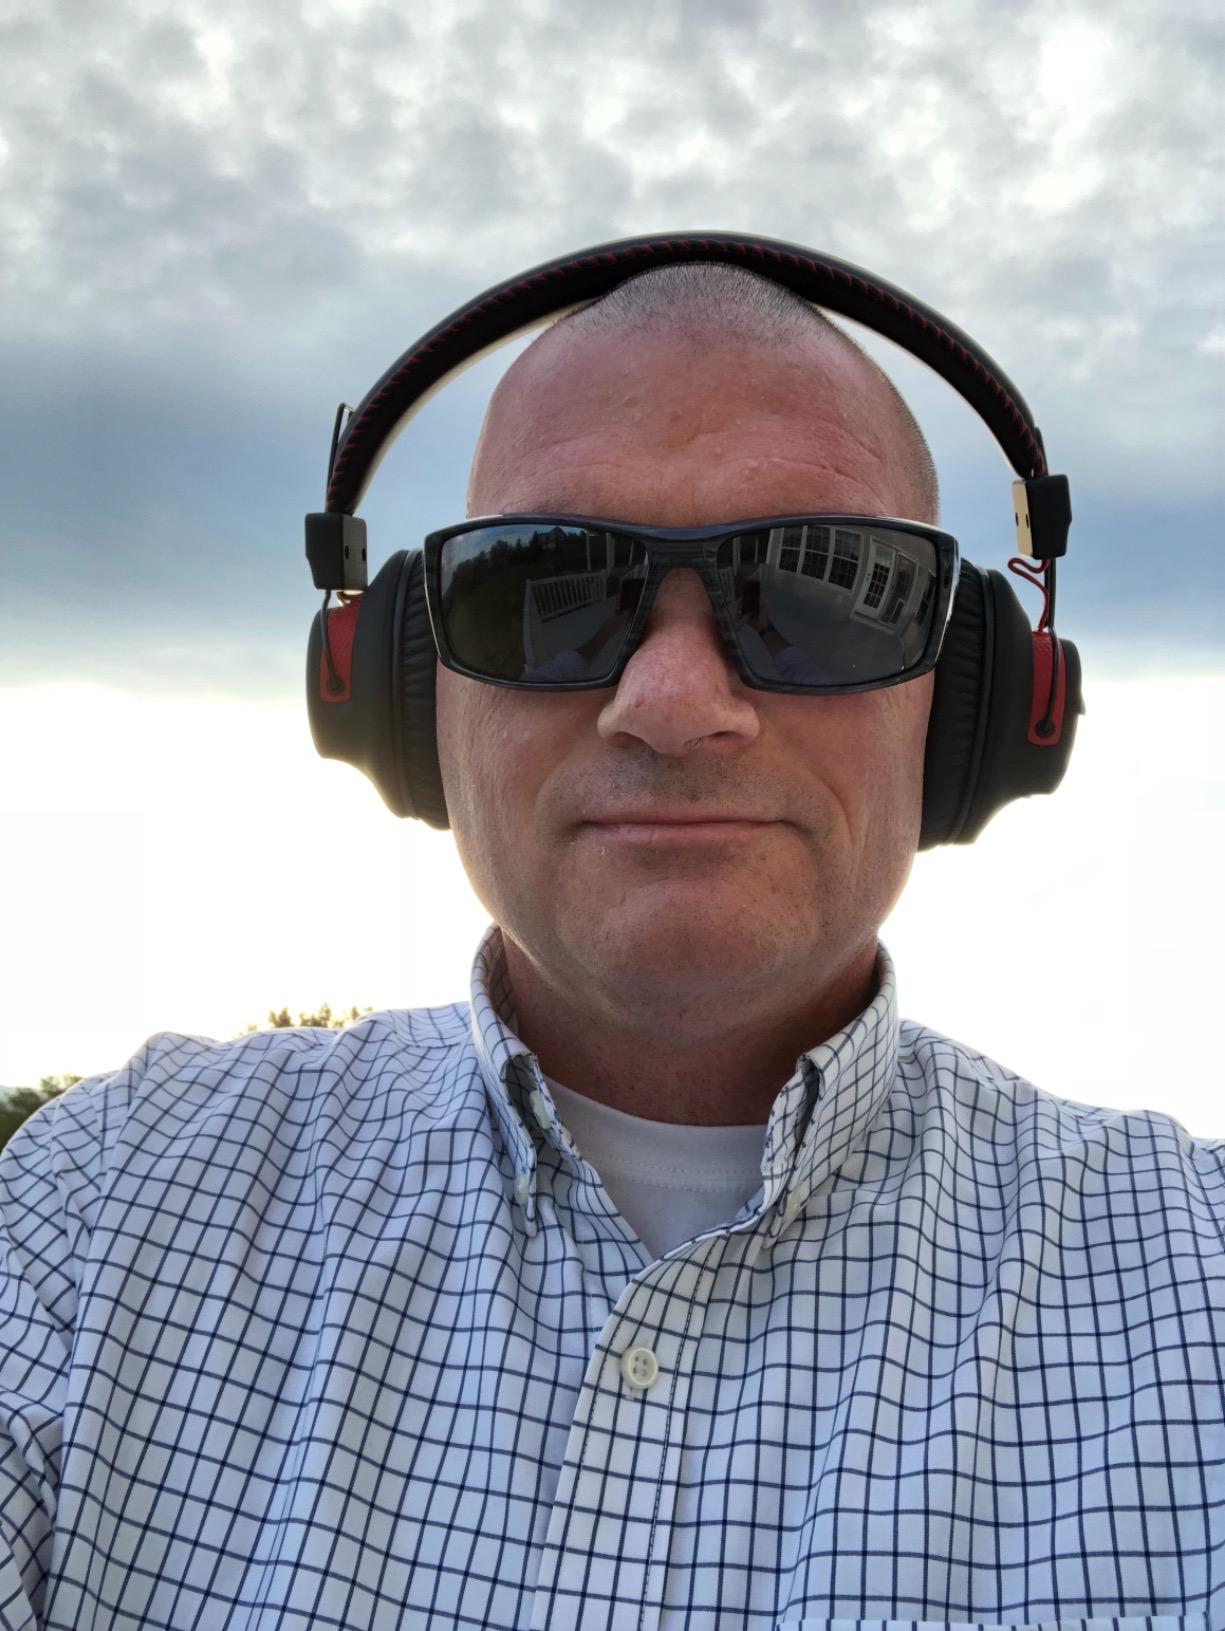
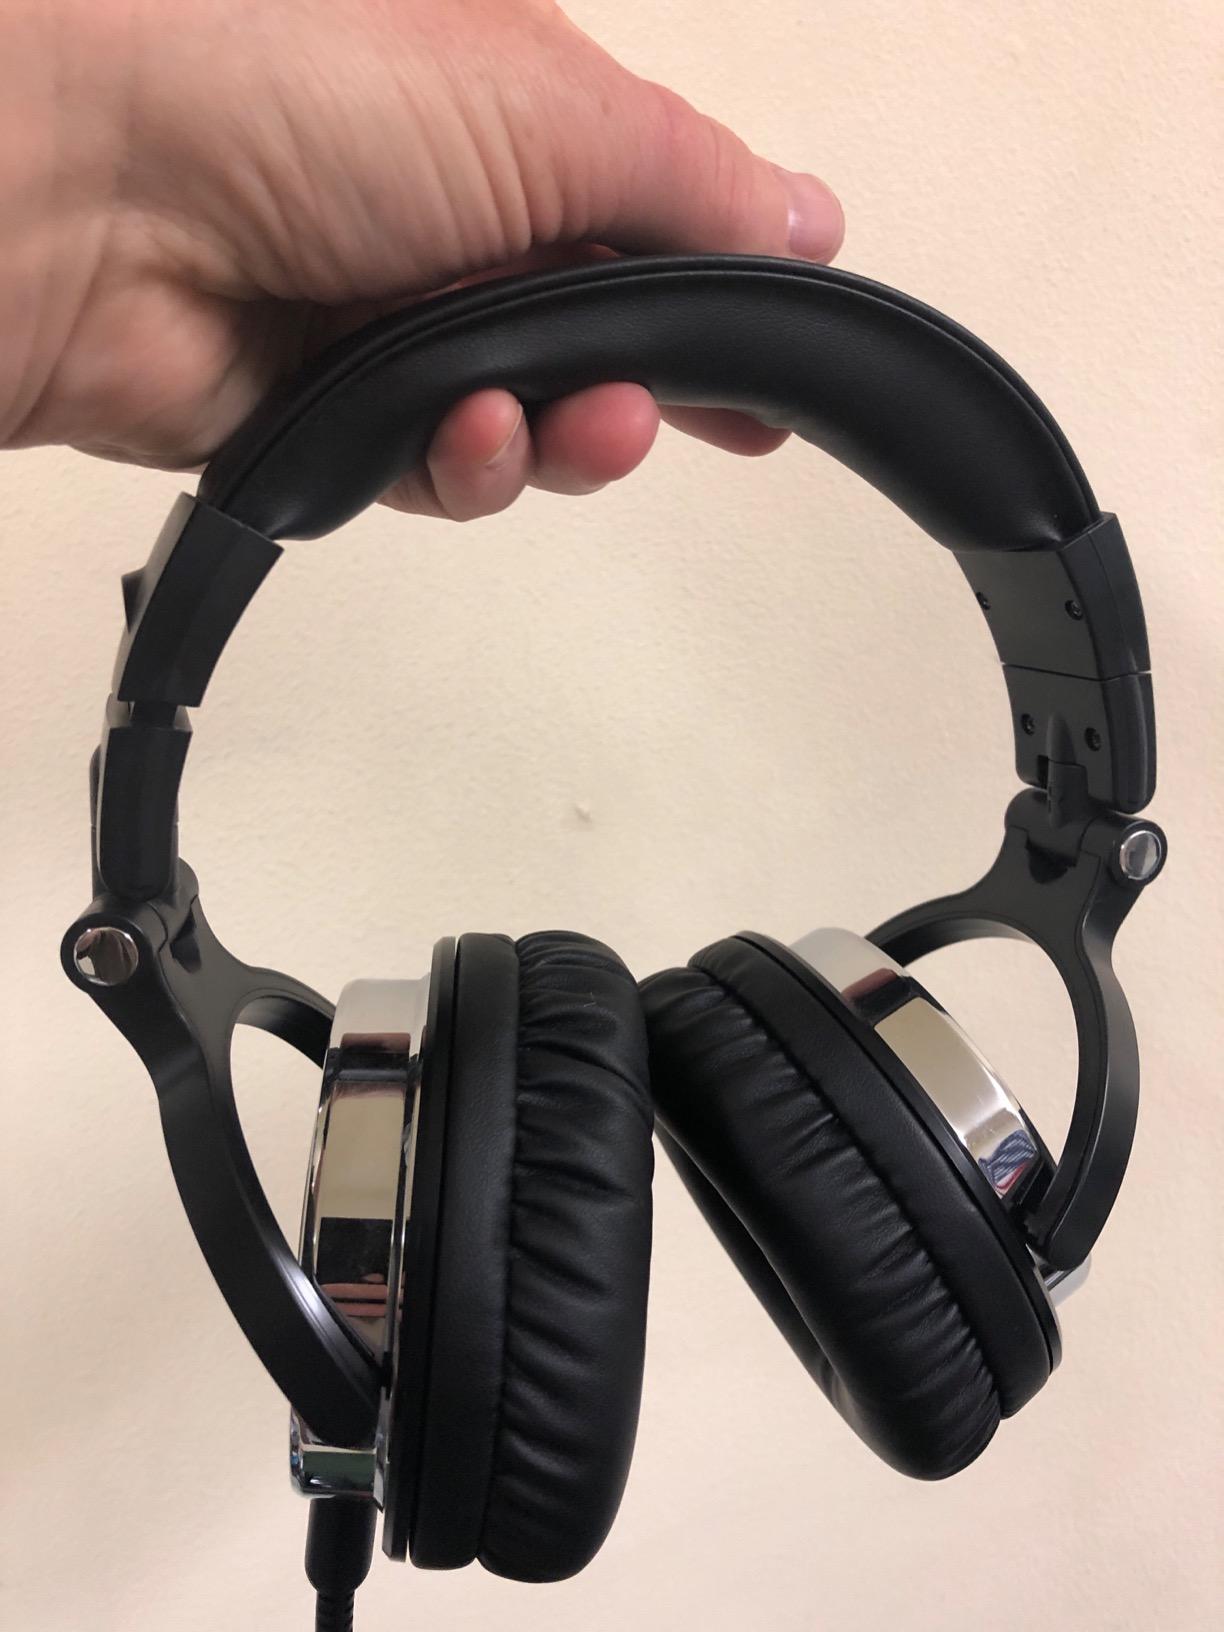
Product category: headphones
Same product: no